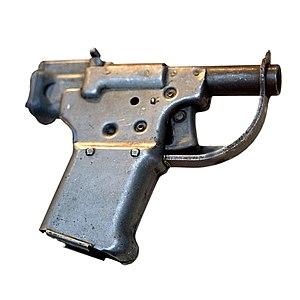
Le FP-45 Liberator est un pistolet fabriqué pour l'armée américaine pendant la Seconde Guerre mondiale à l'usage des forces de résistance dans les territoires occupés.